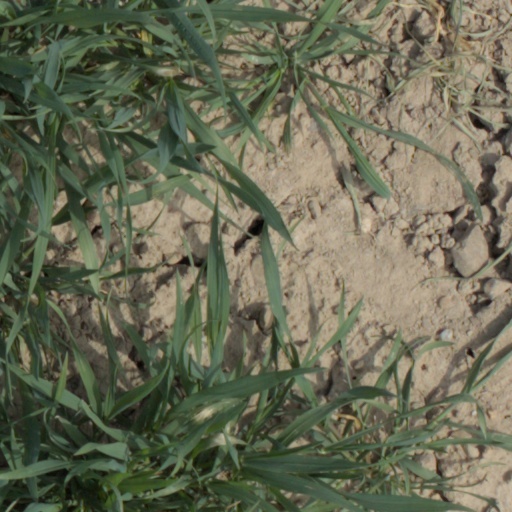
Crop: wheat